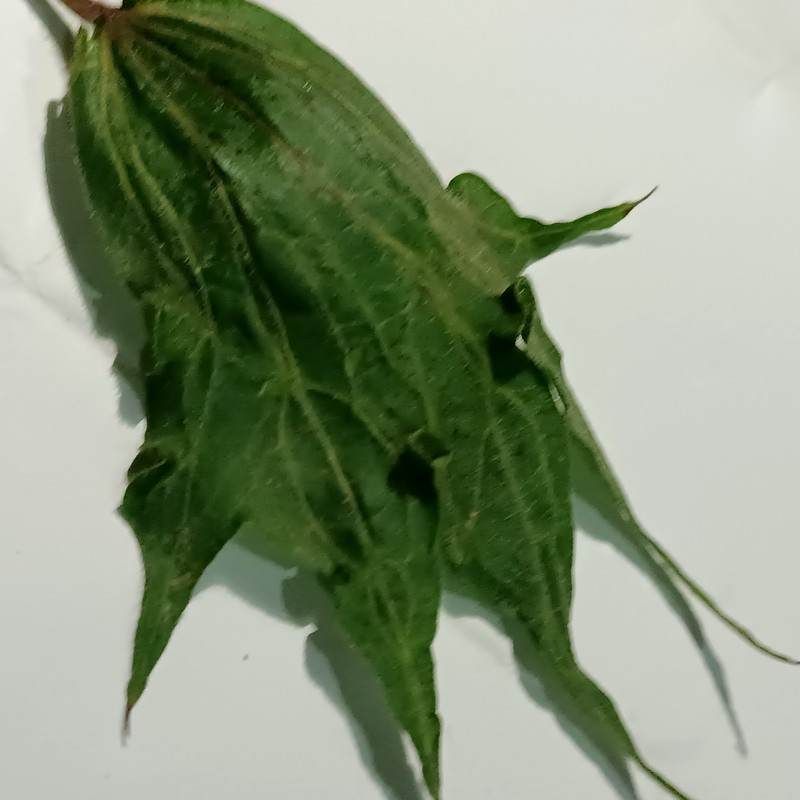
Label: Herbicide Growth Damage